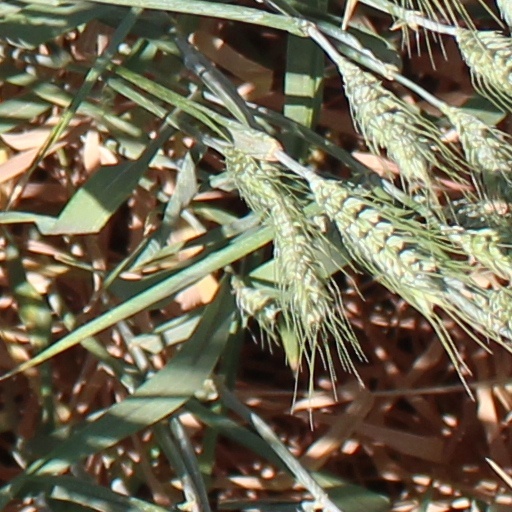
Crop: wheat